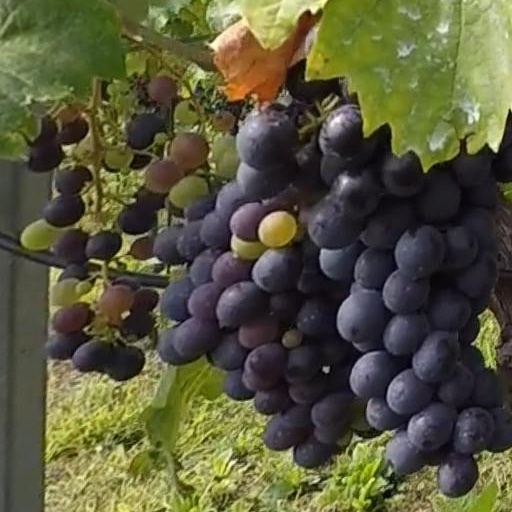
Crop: grape